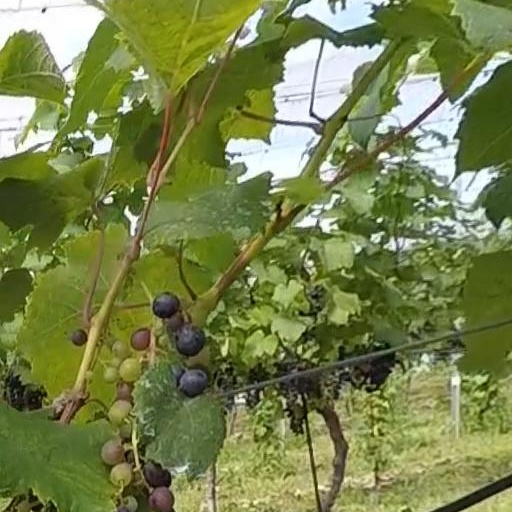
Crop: grape